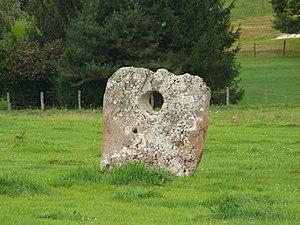
«
Cet article présente les sites mégalithiques de la Haute-Saône, en France.
Aroz est une commune française située dans le département de la Haute-Saône, en région Bourgogne-Franche-Comté.
Une pierre percée est un mégalithe troué.